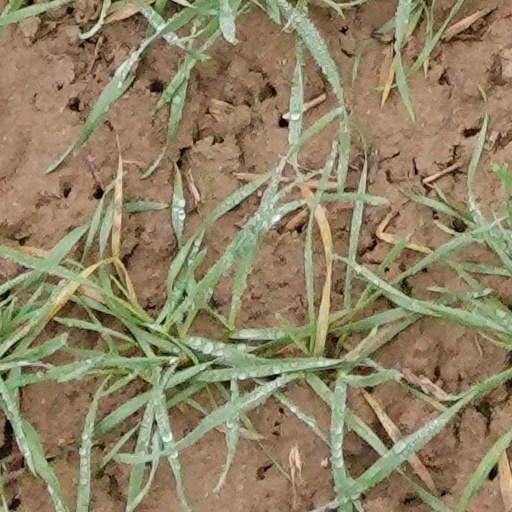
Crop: wheat